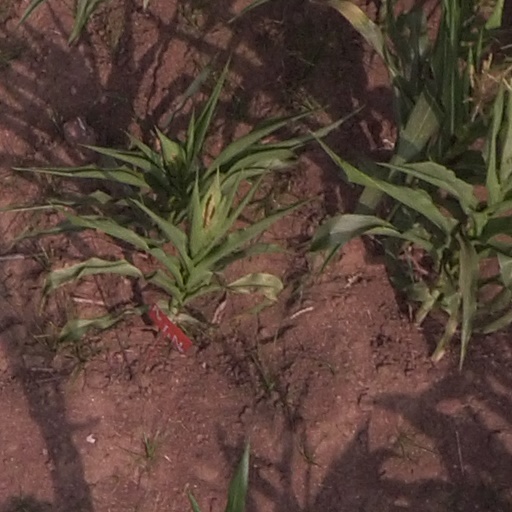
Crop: maize; corn